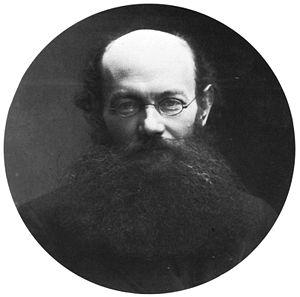
Pierre Alexeïevitch Kropotkine, né le 9 décembre 1842 à Moscou et mort le 8 février 1921 à Dmitrov près de Moscou, est un géographe, explorateur, zoologiste, anthropologue, géologue et théoricien du communisme libertaire.
Le communisme est initialement un ensemble de doctrines politiques, issues du socialisme et, pour la plupart, du marxisme, s'opposant au capitalisme et visant à l'instauration d'une société sans classes sociales, sans salariat et une mise en place d'une totale socialisation économique et démocratique des moyens de production.
Bibliographie détaillée sur la philosophie du droit et la philosophie politique.